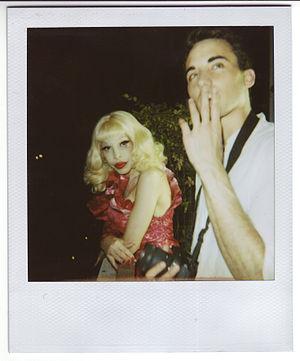
Gabriel Moginot et Amanda Lepore pendant une séance photo à Rome